State University of New York Upstate Medical University

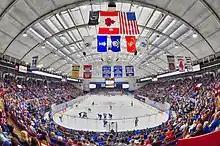
Upstate Medical University Arena, home of the Syracuse Crunch

Upstate is an upper-division transfer and doctoral university classified among "Special Focus Four-Year: Medical Schools and Centers", 1 of only 54 in the nation specializing solely in health care careers. This means students applying to the bachelors programs take the prerequisite courses (minimum 60 semester hours) at another college and then complete their junior and senior years of the bachelor's degree at Upstate for their program of study. Students in the graduate and post-graduate programs enter having completed a bachelors and/or a master's degree prior to enrollment.